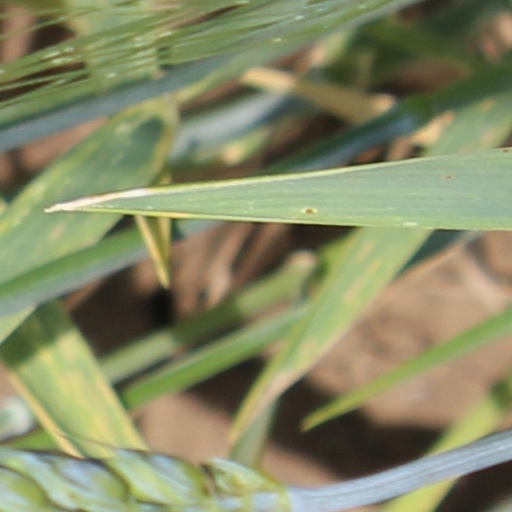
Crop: wheat